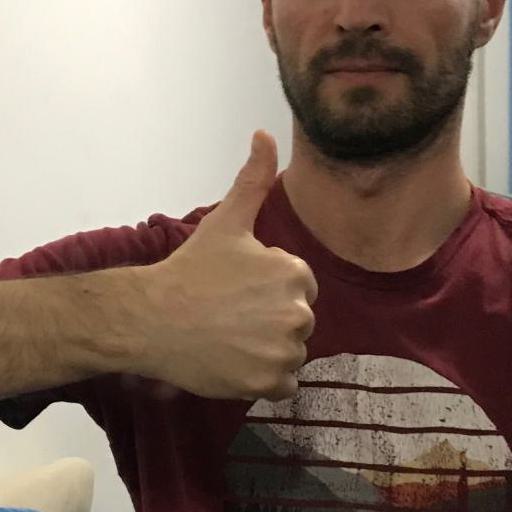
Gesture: like